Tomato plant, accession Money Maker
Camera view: vertical (180 deg); turntable rotation: 0 degrees
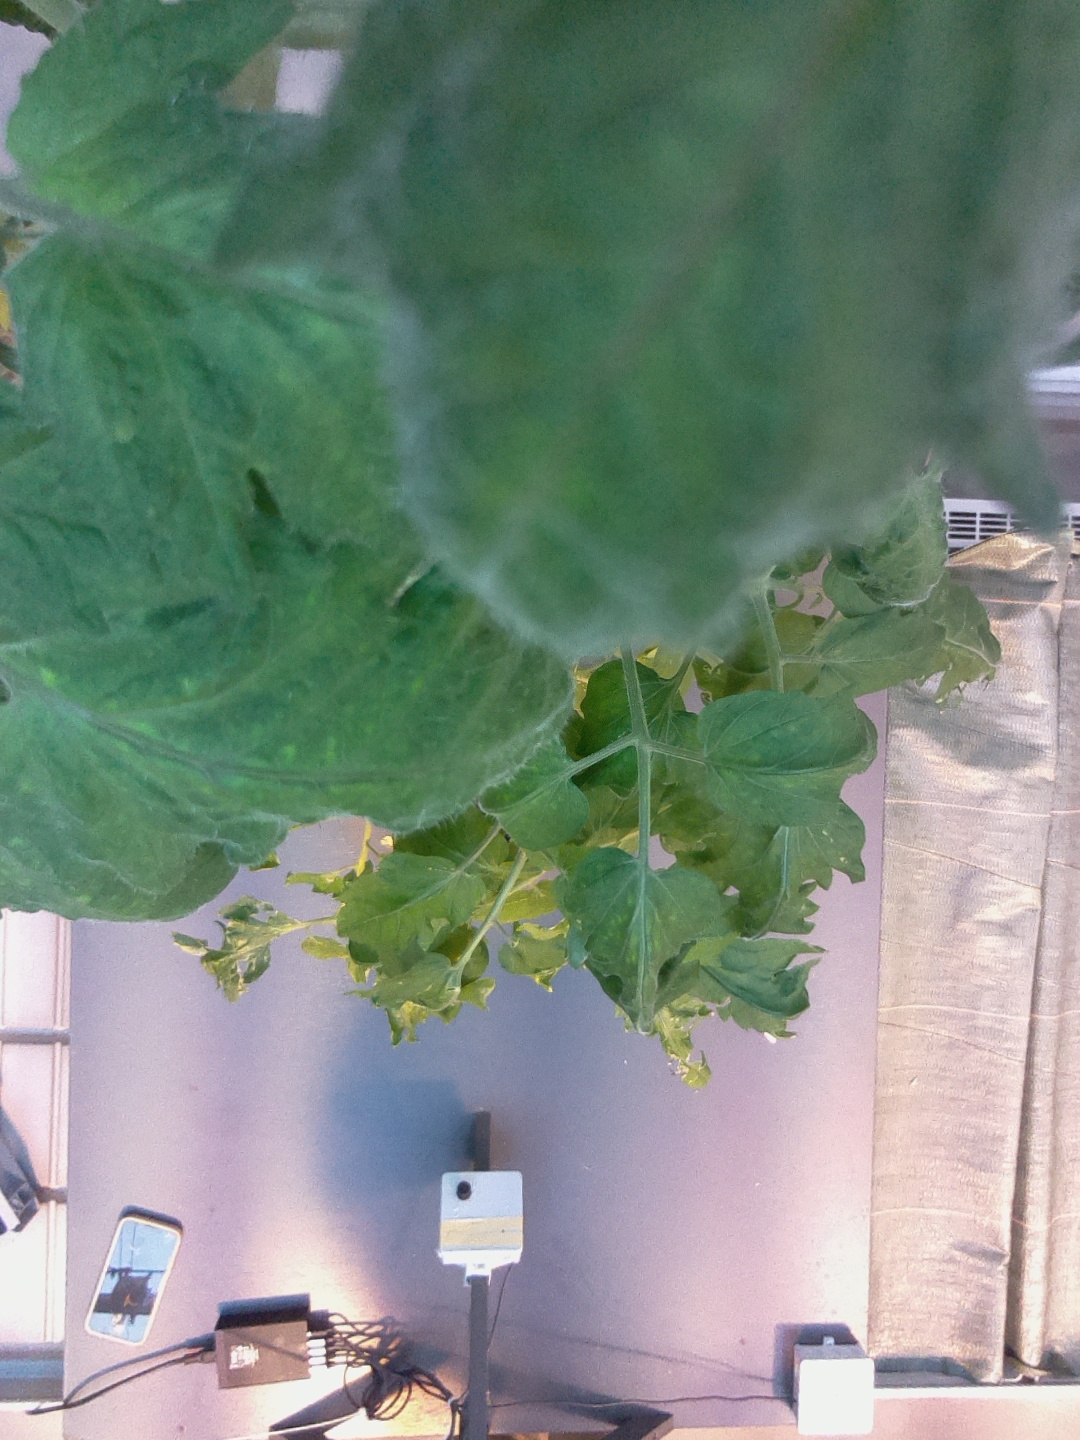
BBCH growth stage 68: Full flowering, 80%-90% of flowers open, more petals falling